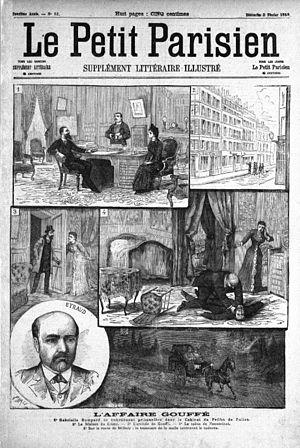
L'Affaire Gouffé. Supplément littéraire illustré du Petit Parisien, 2 février 1890, p. 1.
La malle sanglante de Millery, malle à Gouffé, affaire Gouffé ou affaire Eyraud-Bompard sont les noms donnés à une affaire criminelle française débutant le 26 juillet 1889 avec le constat de la disparition d'un fonctionnaire parisien de la rue Montmartre suivi, deux semaines plus tard, par la découverte de restes humains difficilement identifiables et des débris d'une malle, respectivement à Millery et à Saint-Genis-Laval, près de Lyon. L'affaire connaîtra, durant près d'une année, de multiples rebondissements, dont la presse française de la fin du XIXᵉ siècle se fera largement l'écho.